Beaverton Bakery

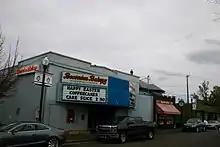
Exterior, 2016

Beaverton Bakery occupied a three building site on Broadway in downtown Beaverton. The origins of the location can be traced back to 1887 when Francis Marion Robinson, Beaverton's first doctor, built the original structure as his home. Dr. Robinson added a pharmacy to the house in 1893, which was the same year that Beaverton was incorporated as a city. Both buildings eventually came to house the business.